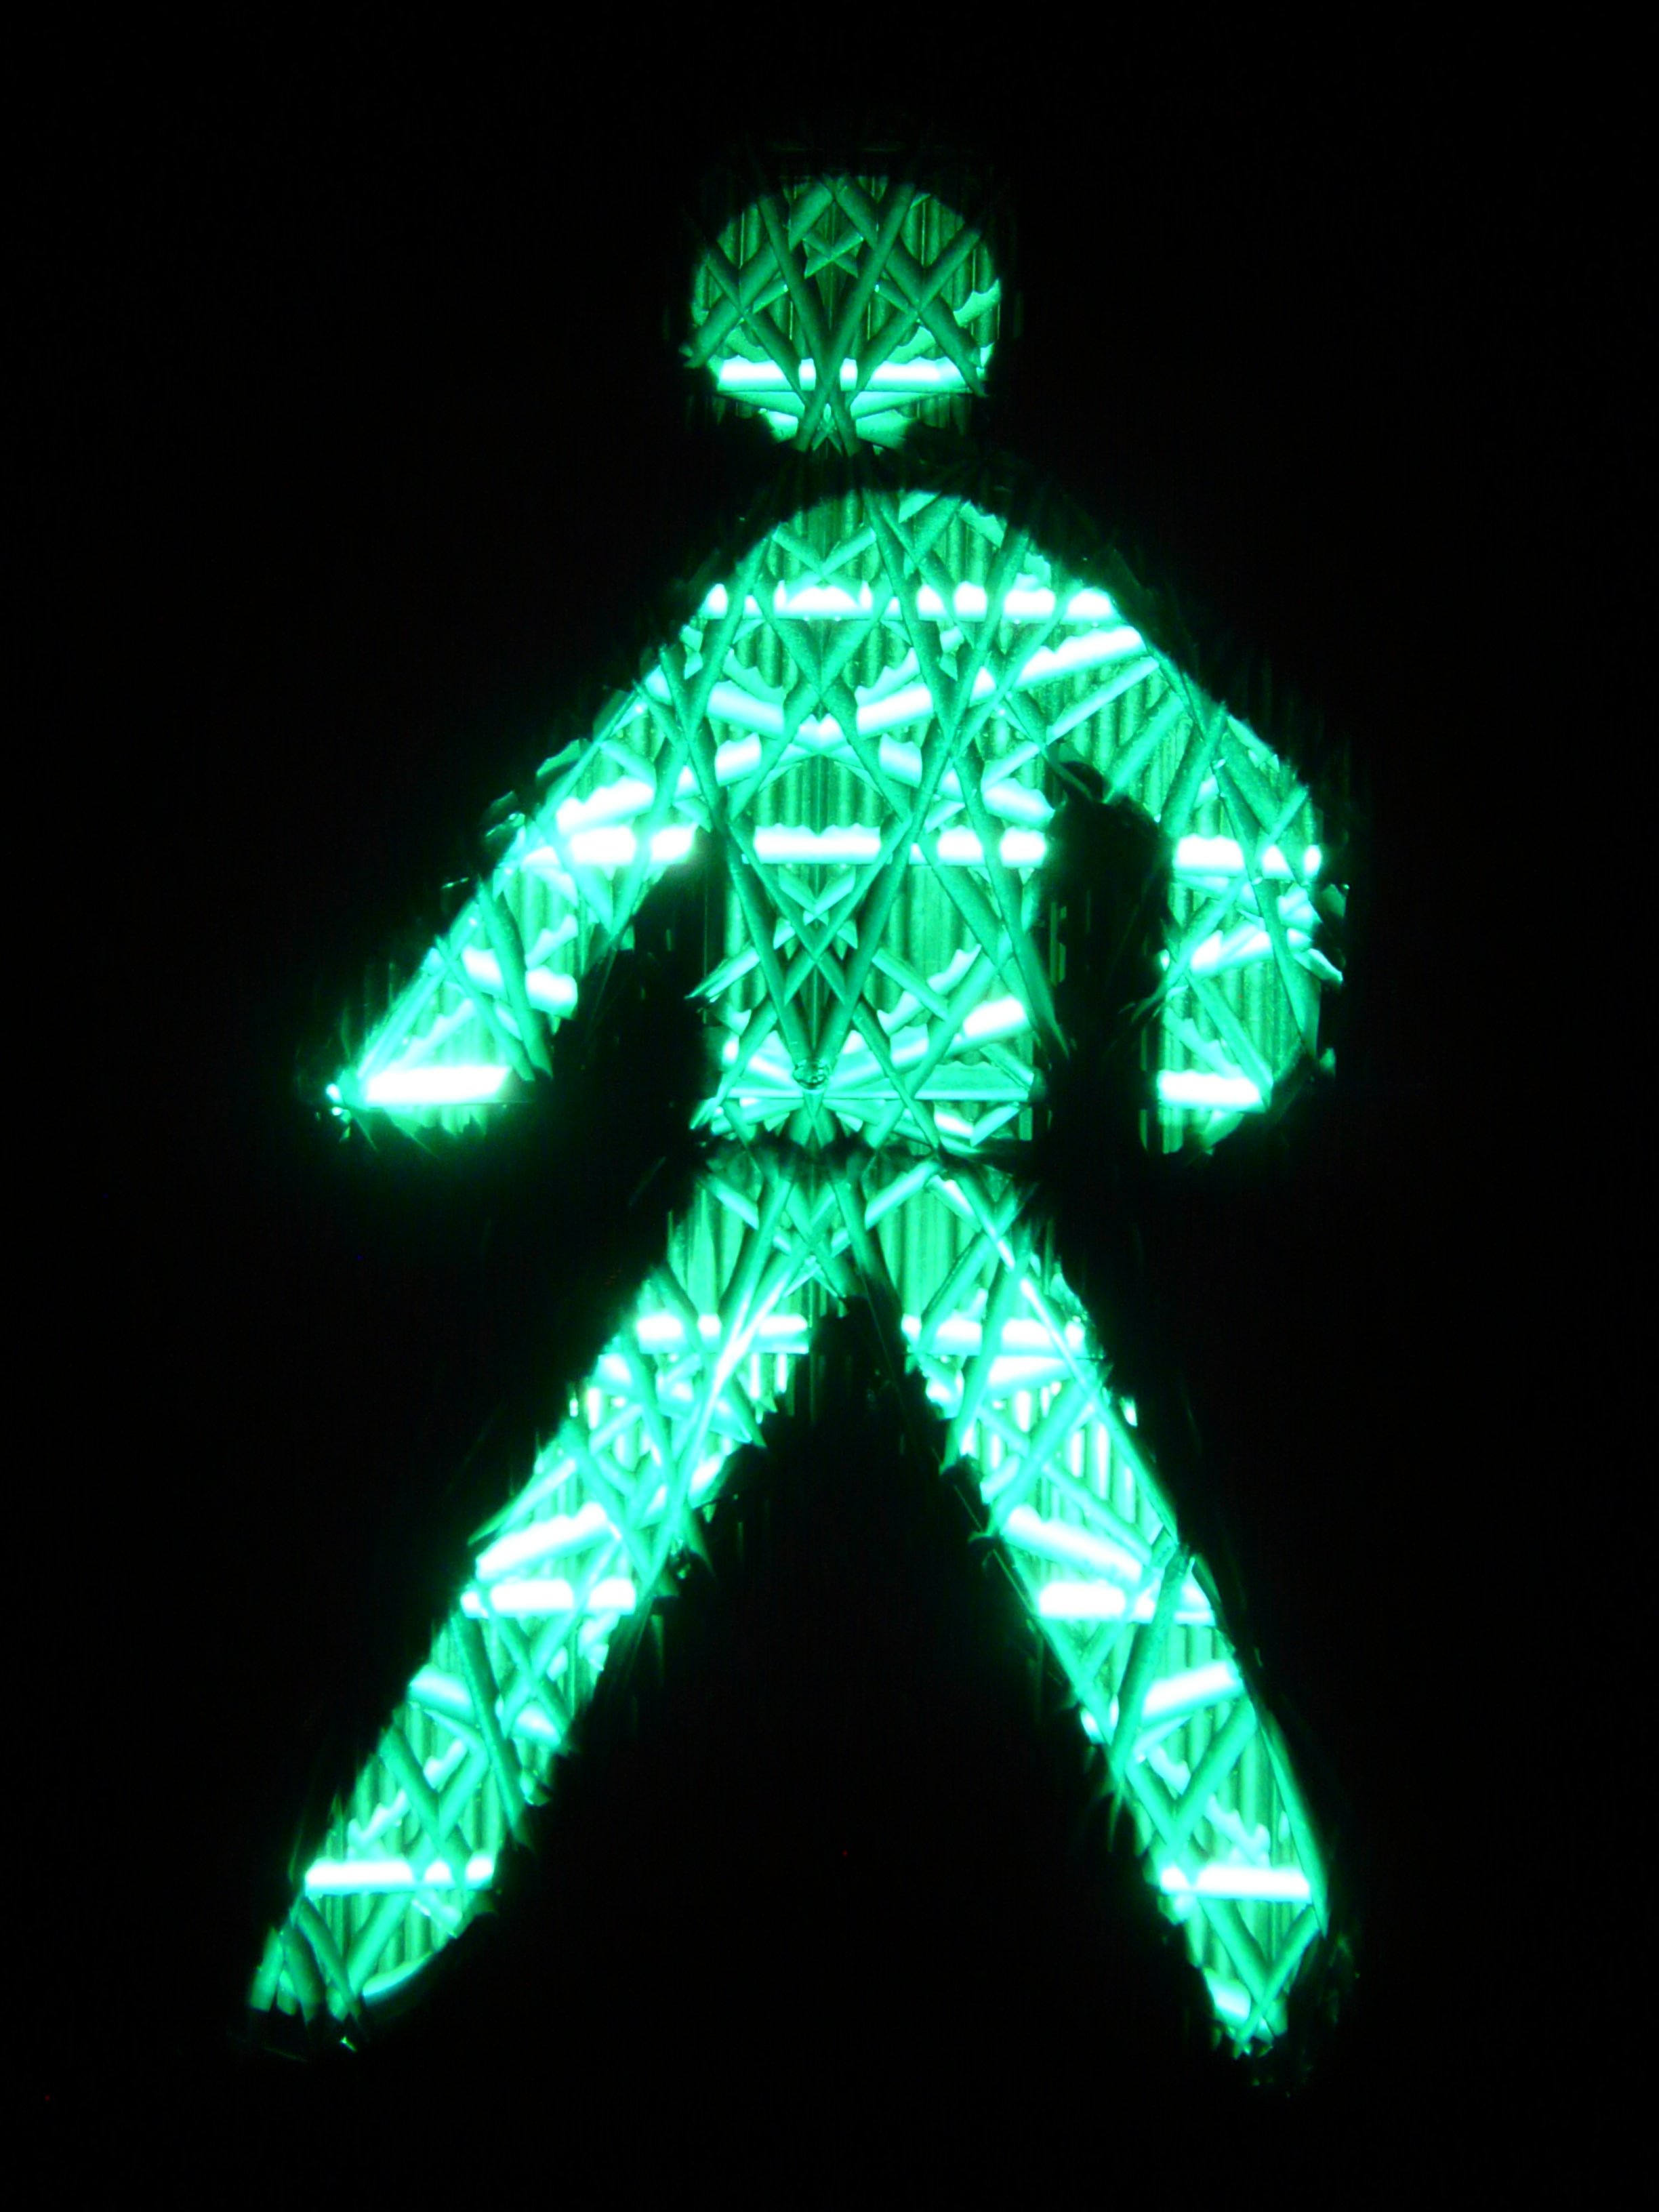
traffic, green, symbol, road sign, christmas decoration, font, footbridge, males, traffic lights, traffic signal, little green man